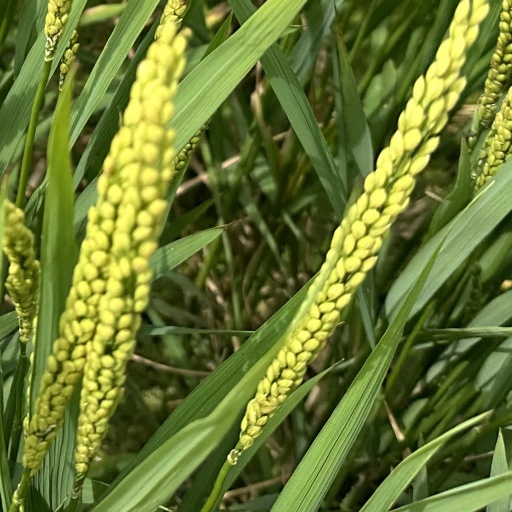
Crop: rice